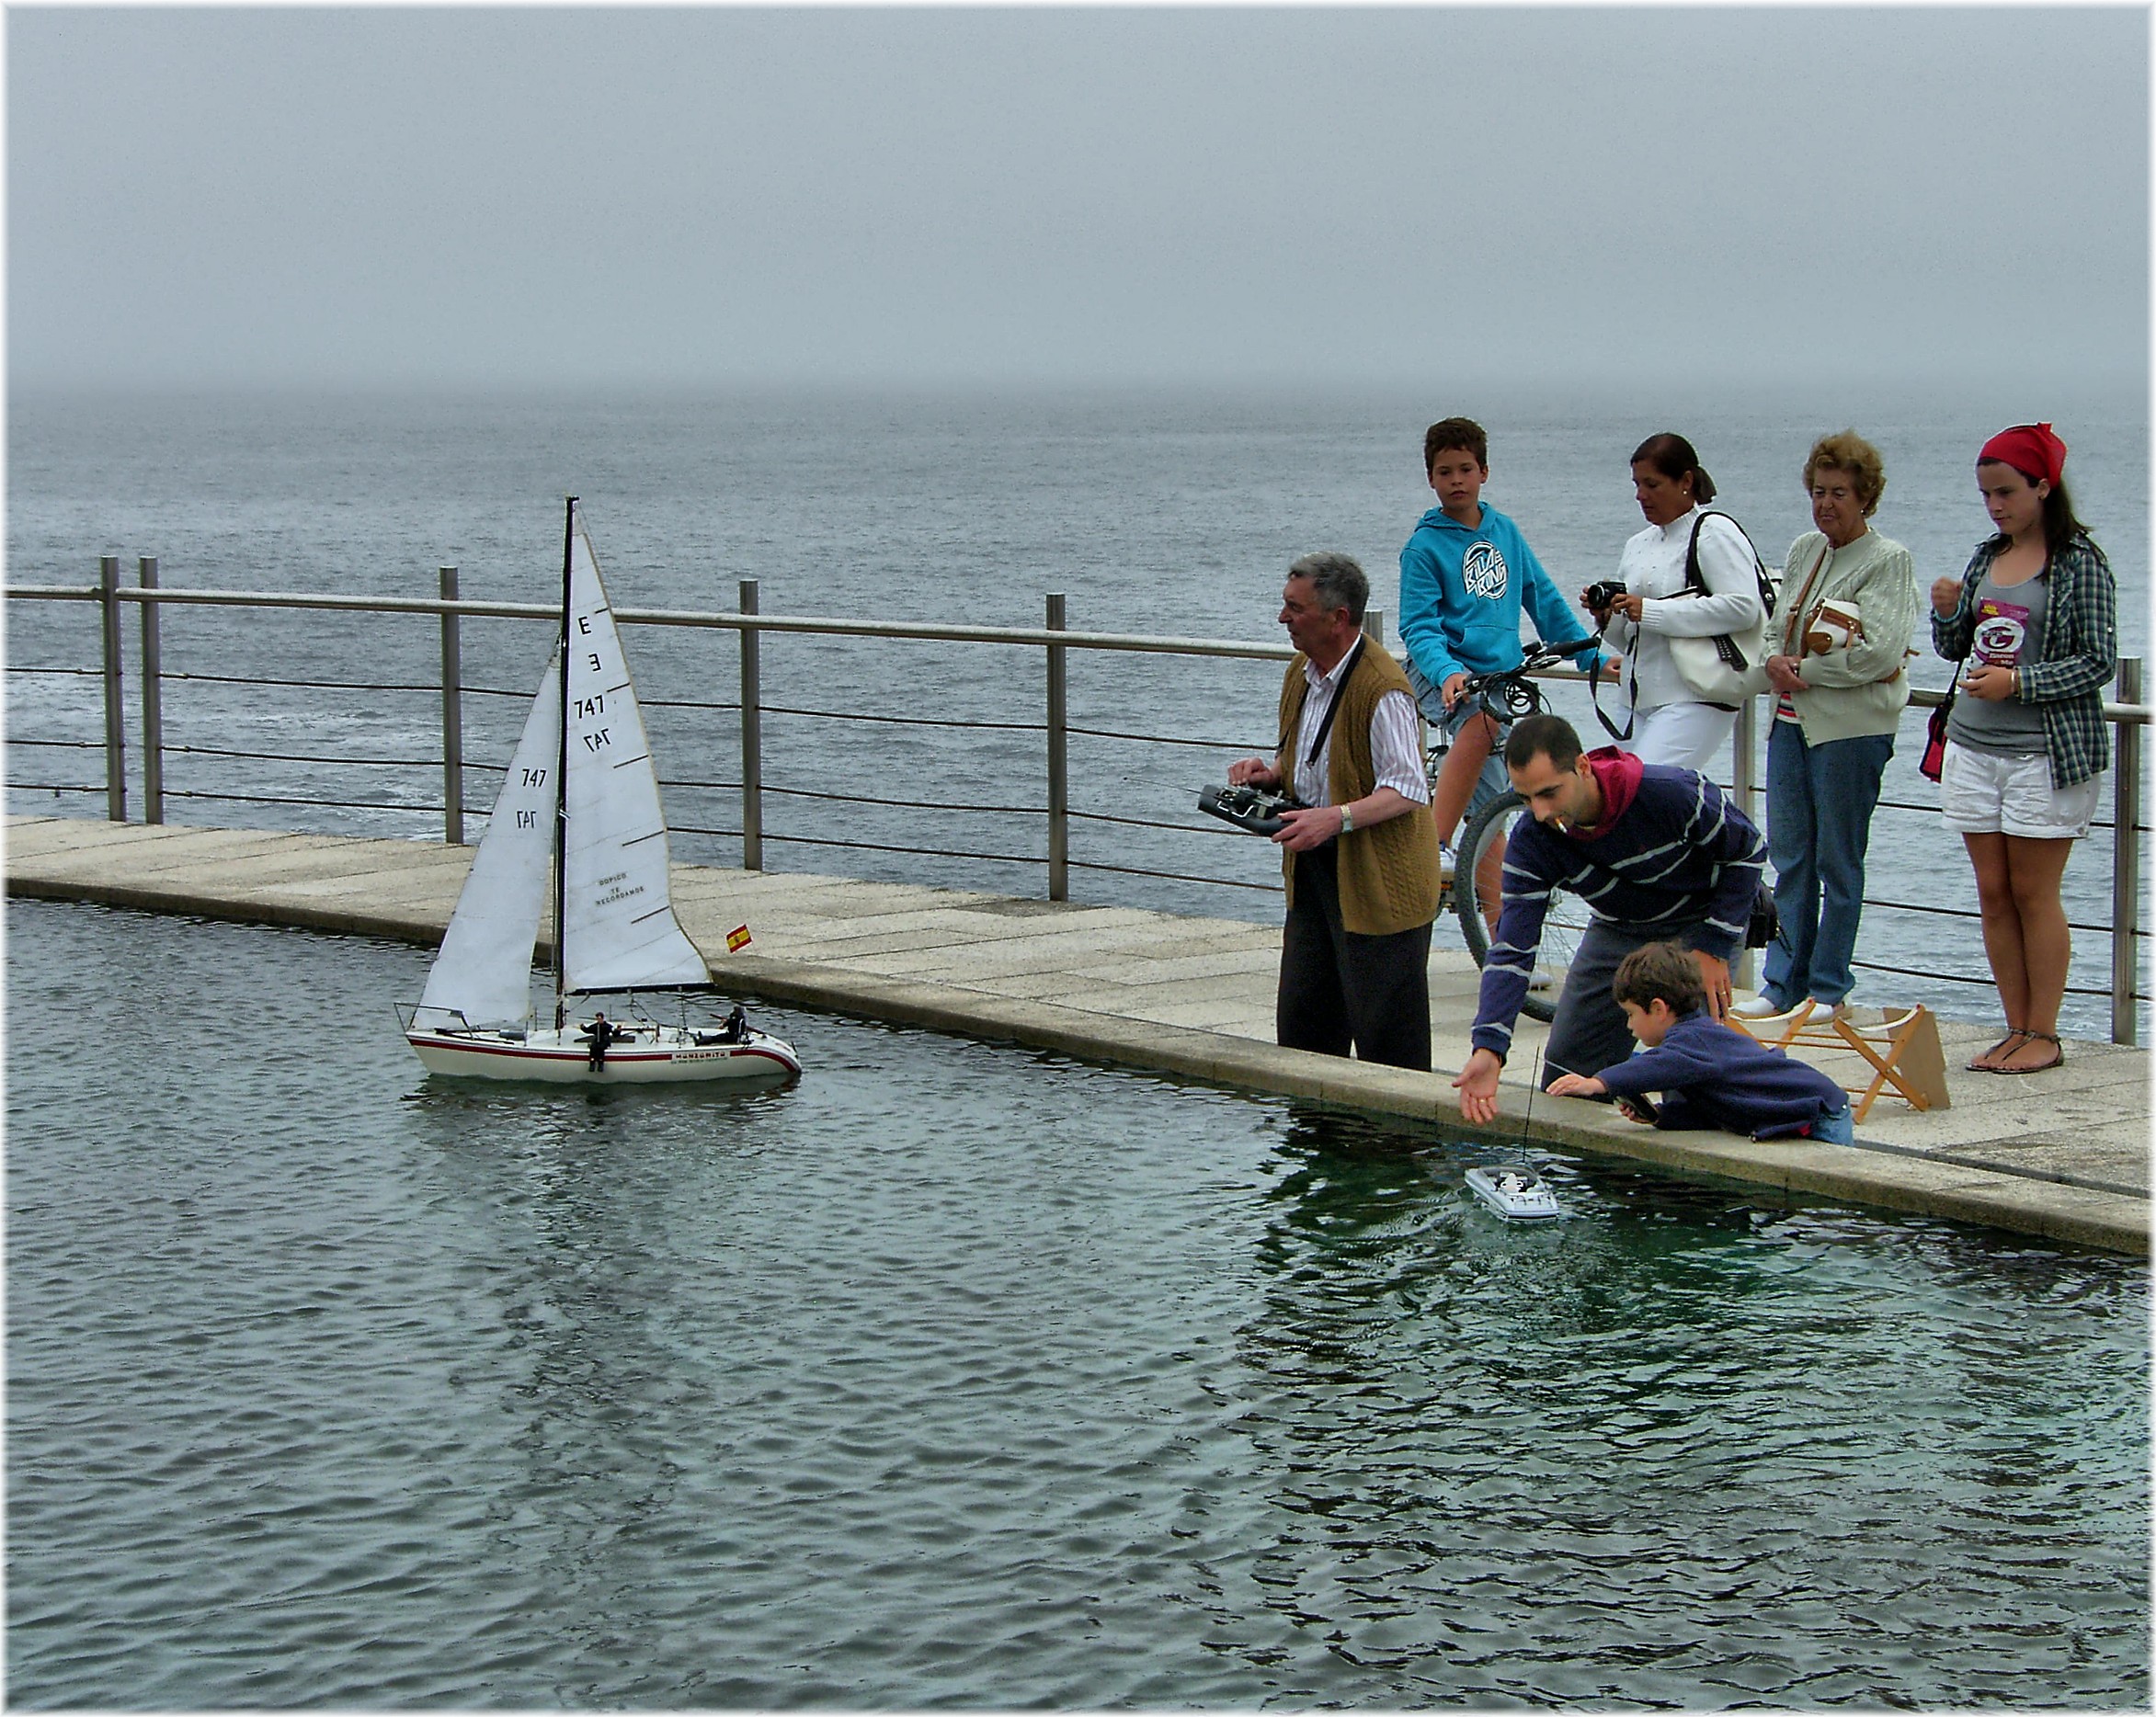
sea, water, people, boat, europe, paddle, vehicle, spain, boating, europa, mar, agua, gente, galicia, oceano, espana, galiza, auga, atlantico, xente, paseomaritimo, maquetismo, torremileniun, lacoruna, acoru a, coru a, watercraft rowing